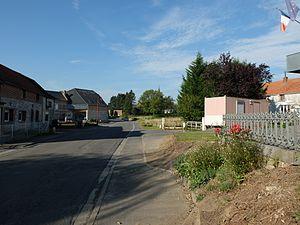
Vue de la Grand Rue de Sassegnies à côté du monument aux morts. Au fond, le clocher de l'église est visible.
Sassegnies est une commune française, située dans le département du Nord en région Hauts-de-France.